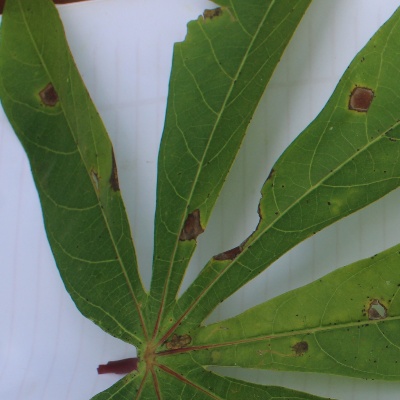
Crop: Cassava
Condition: brown spot